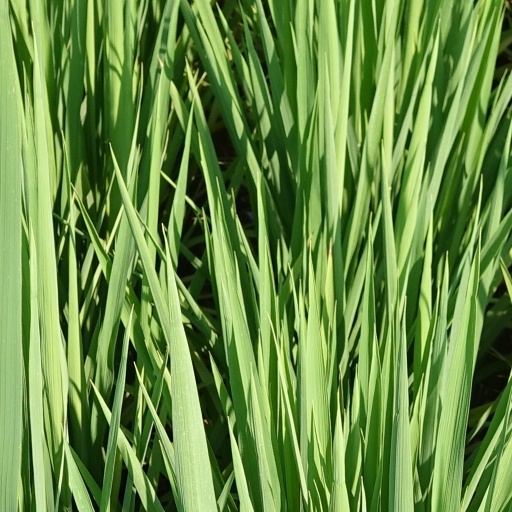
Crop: rice